KYLT

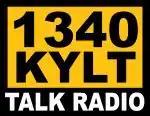
Former logo as a talk station

The station was assigned the KYLT call sign by the Federal Communications Commission.